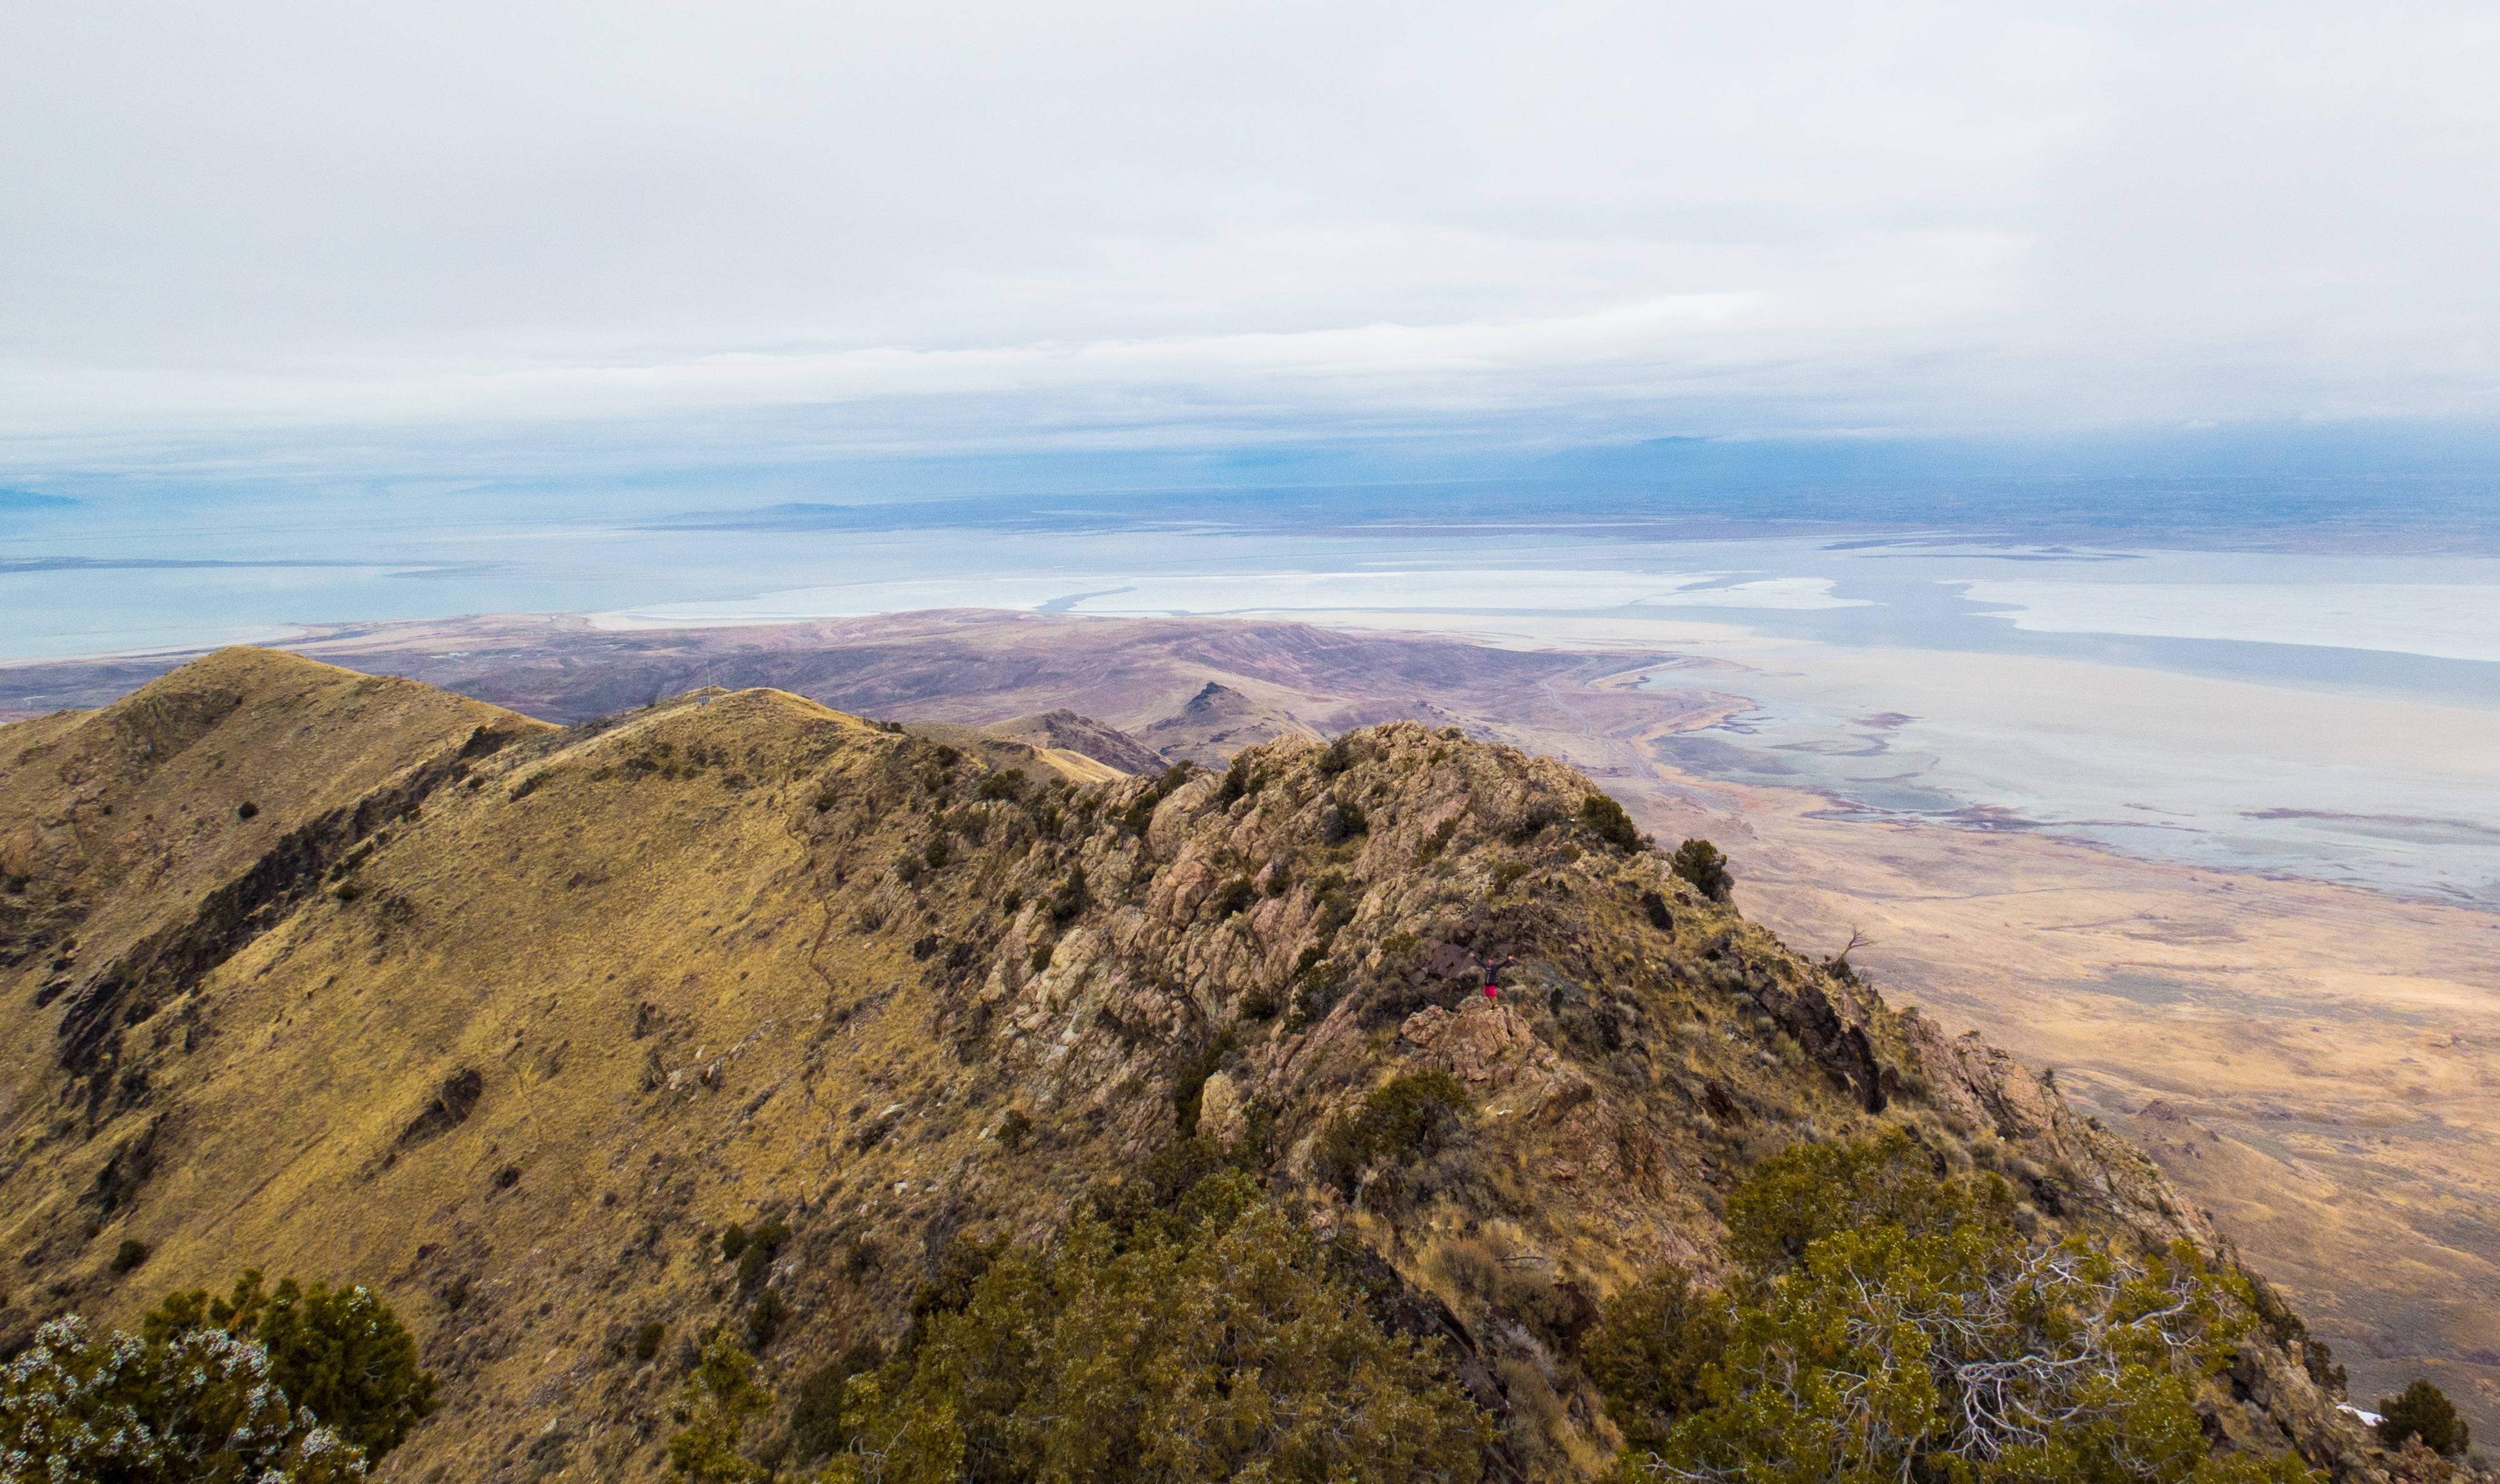
landscape, sea, coast, rock, wilderness, walking, mountain, hill, adventure, mountain range, cliff, highland, terrain, ridge, summit, geology, plateau, fell, loch, landform, mountain pass, geographical feature, mountainous landforms